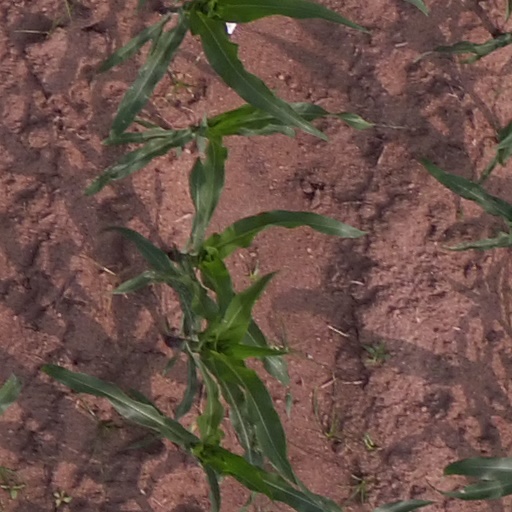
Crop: maize; corn